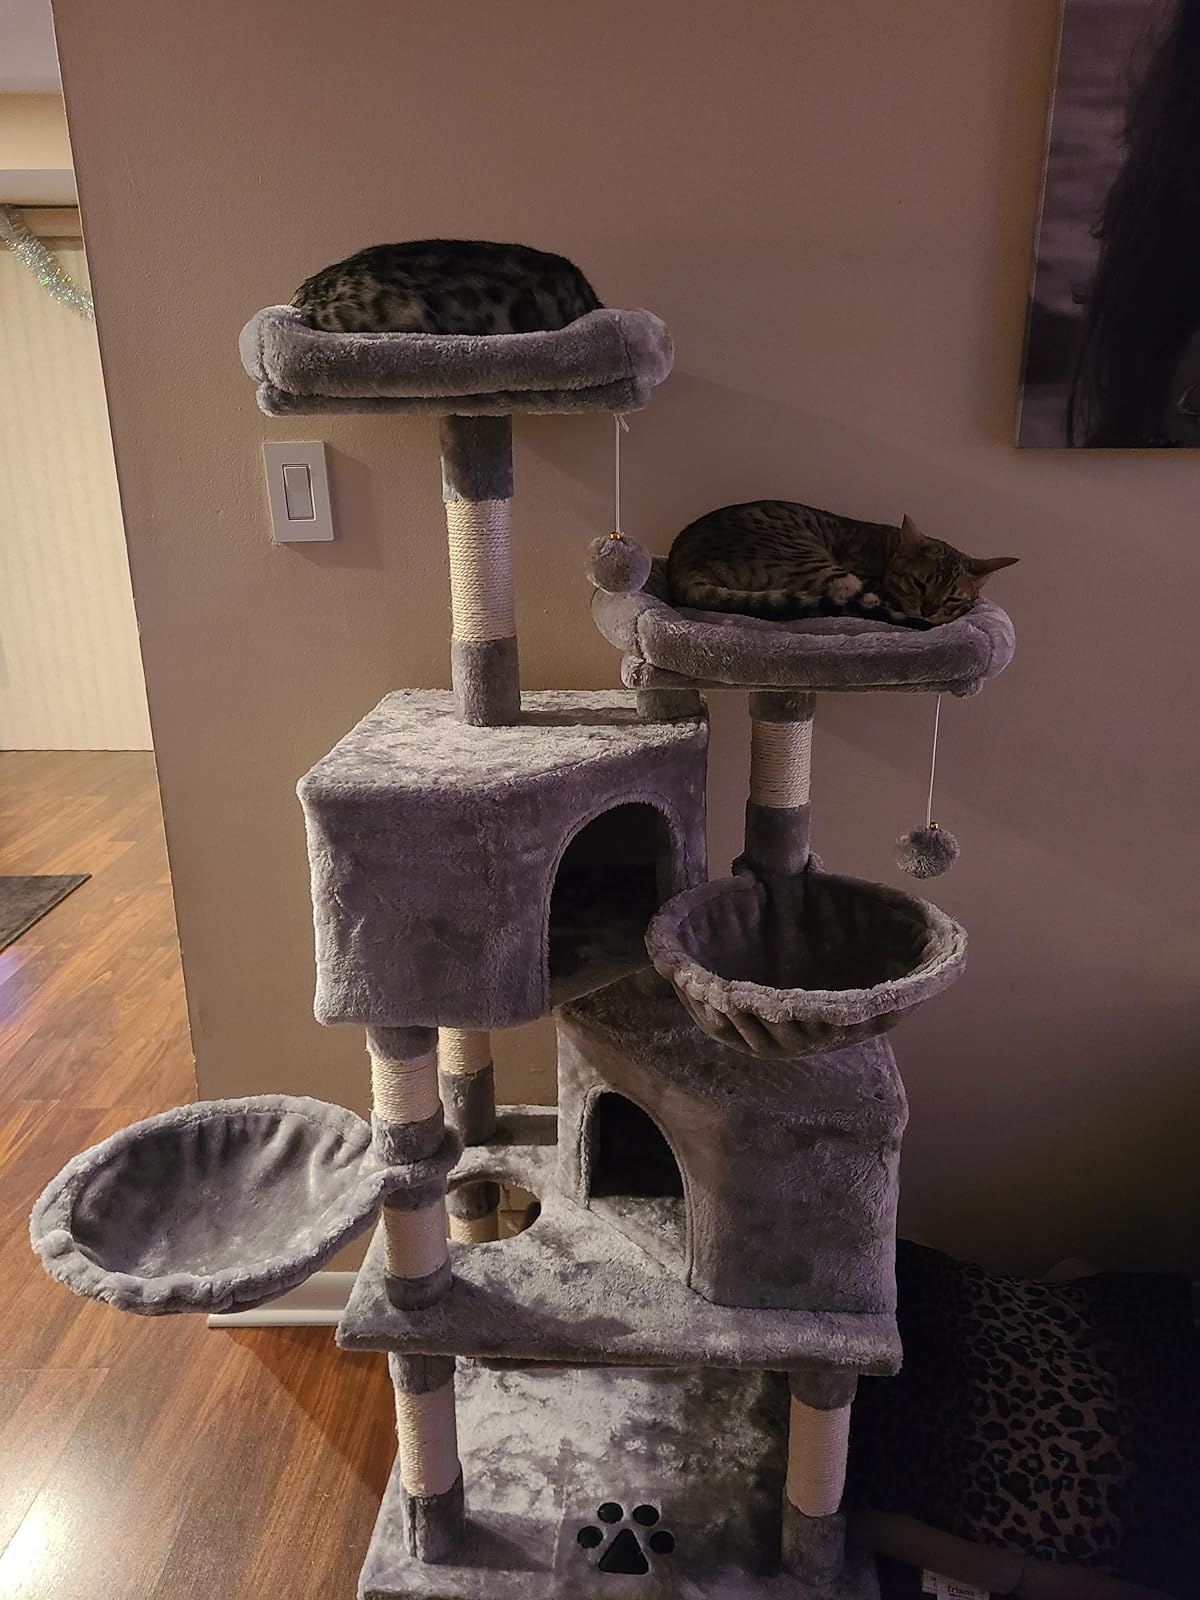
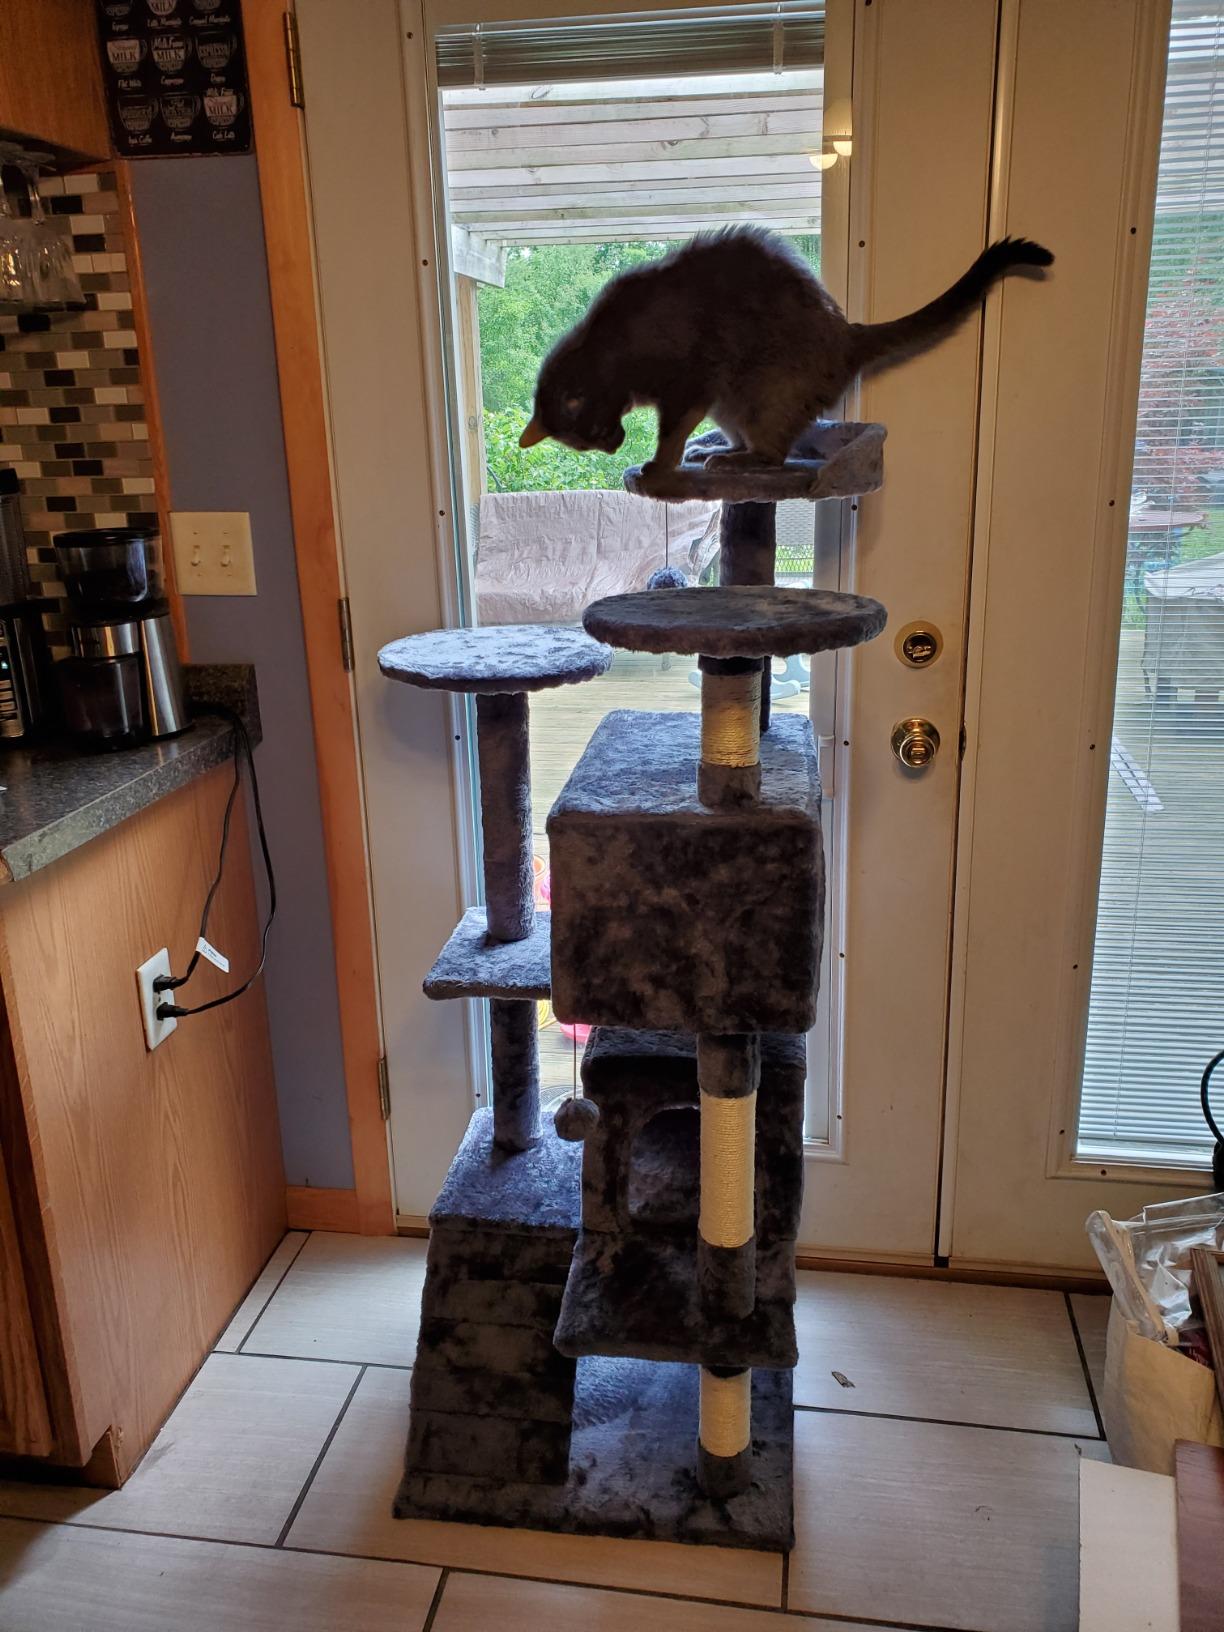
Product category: items_cat tree
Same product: no